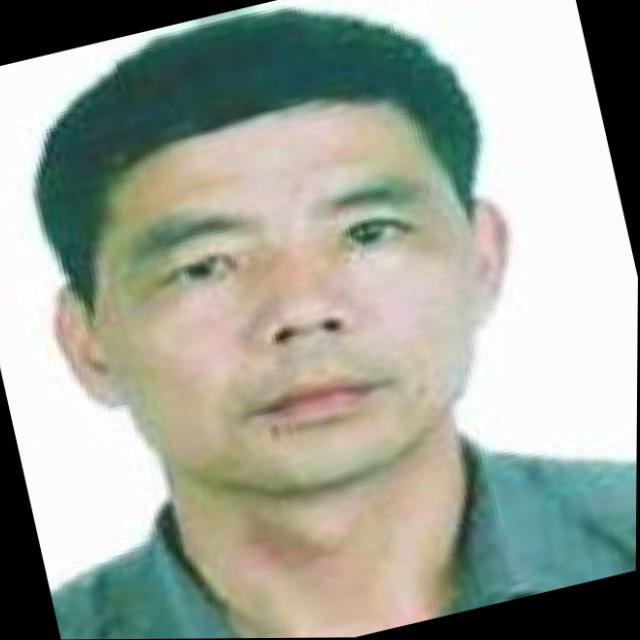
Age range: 45-64